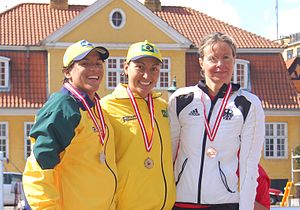
Christiansborg Rundt / FINA 10K Marathon Swimming World Cup
De kvindelige medaljetagere ved World Cup'en i 2009. Fra venstre: Ana Marcela Cunha (sølv), Poliana Okimoto (guld) og Angela Maurer (bronze)
Christiansborg Rundt er en svømmebegivenhed arrangeret af Dansk Svømmeunion. Christiansborg Rundt blev arrangeret første gang i 2006, og er Danmarks største motionssvømmearrangement i åbent vand. Der svømmes en gang rundt i kanalerne omkring Christiansborg, med start og slut i Frederiksholms Kanal. I 2009 var der mere end 1000 deltagere. I starten var ruten 1900 m lang, men blev senere udvidet til 2000 m. I 2008 blev der afholdt DM i 10 km åbent vand-svømning samtidig med motionsdelen af Christiansborg Rundt. DM-deltagerne skulle således svømme turen rundt fem gange. I 2009 blev arrangementet udvidet med en afdeling af FINAs World Cup i 10 km åbent vand-svømning. Ved arrangementet i 2010 er der indført en 4x500 m holdkap.